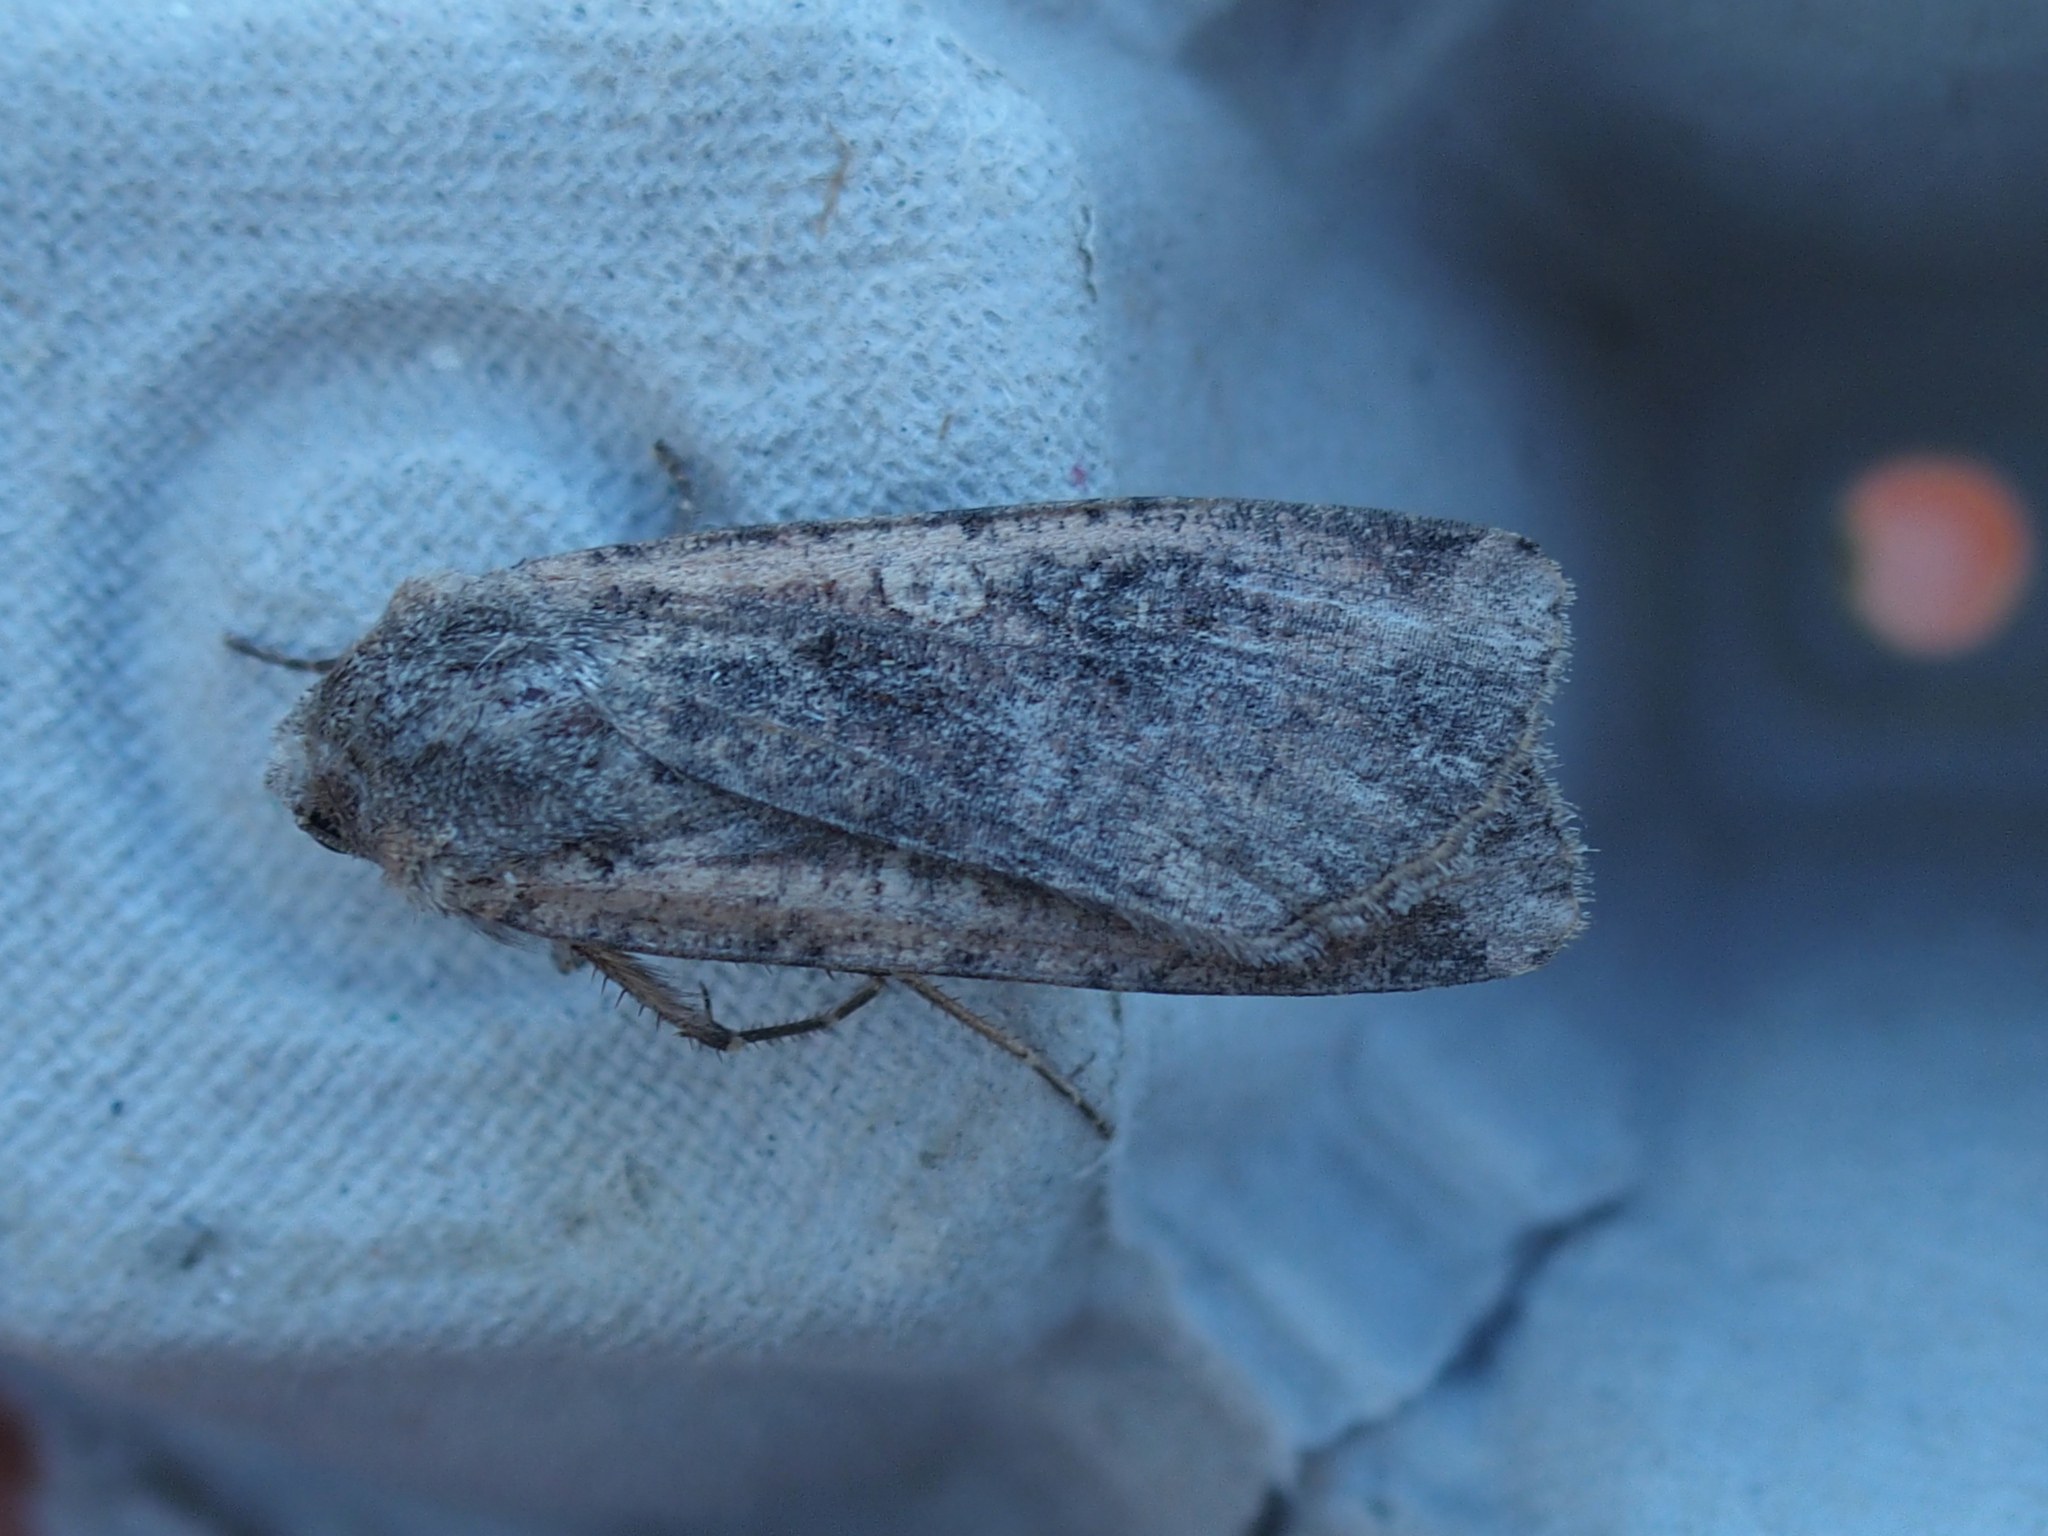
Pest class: cutworms